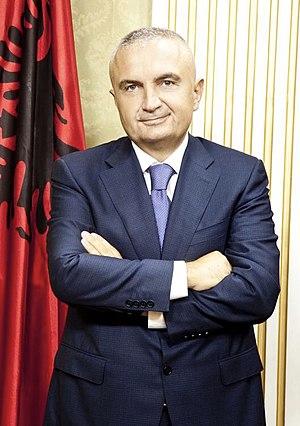
Ilir Meta, né le 24 mars 1969 à Skrapar, est un homme d'État albanais. Il est Premier ministre de 1999 à 2002, puis président de l'Assemblée d'Albanie de 2013 à 2017 et enfin président de la République depuis le 24 juillet 2017.
Le président de la république d'Albanie est le chef de l'État albanais dont les compétences politiques et institutionnelles sont régies par la partie IV de la Constitution de l'Albanie.